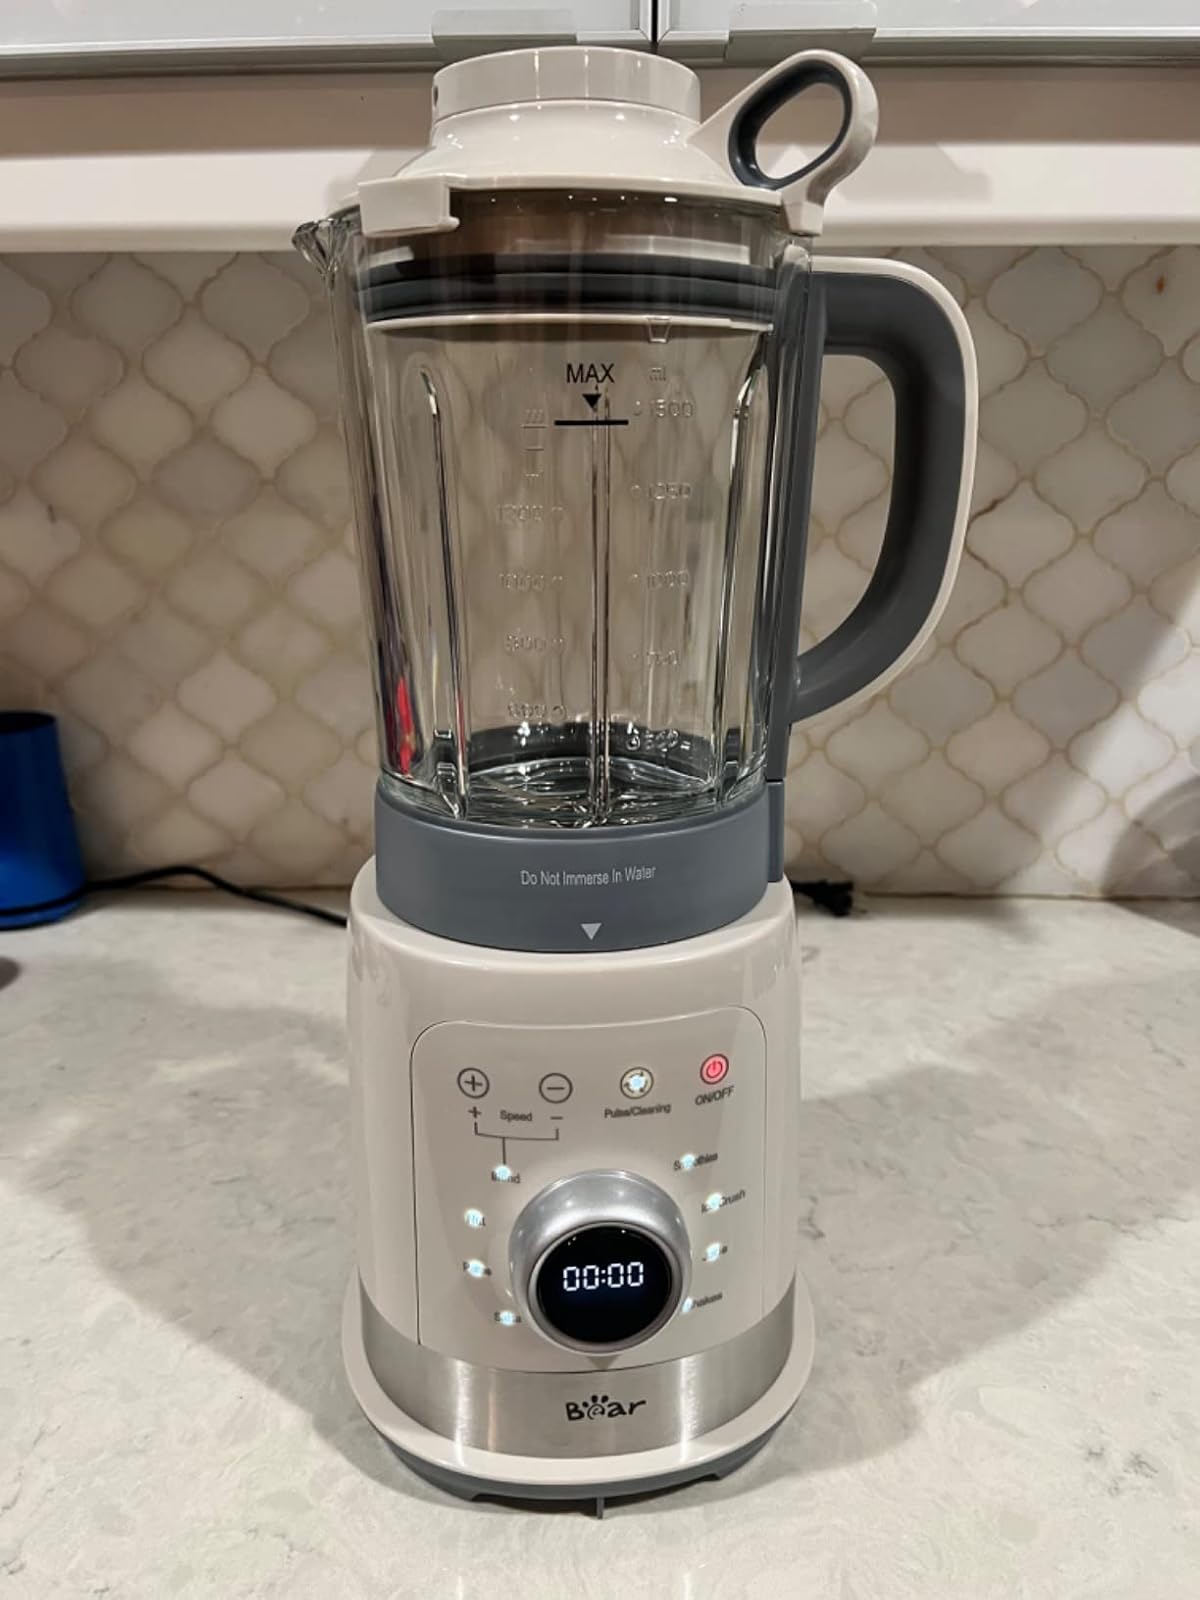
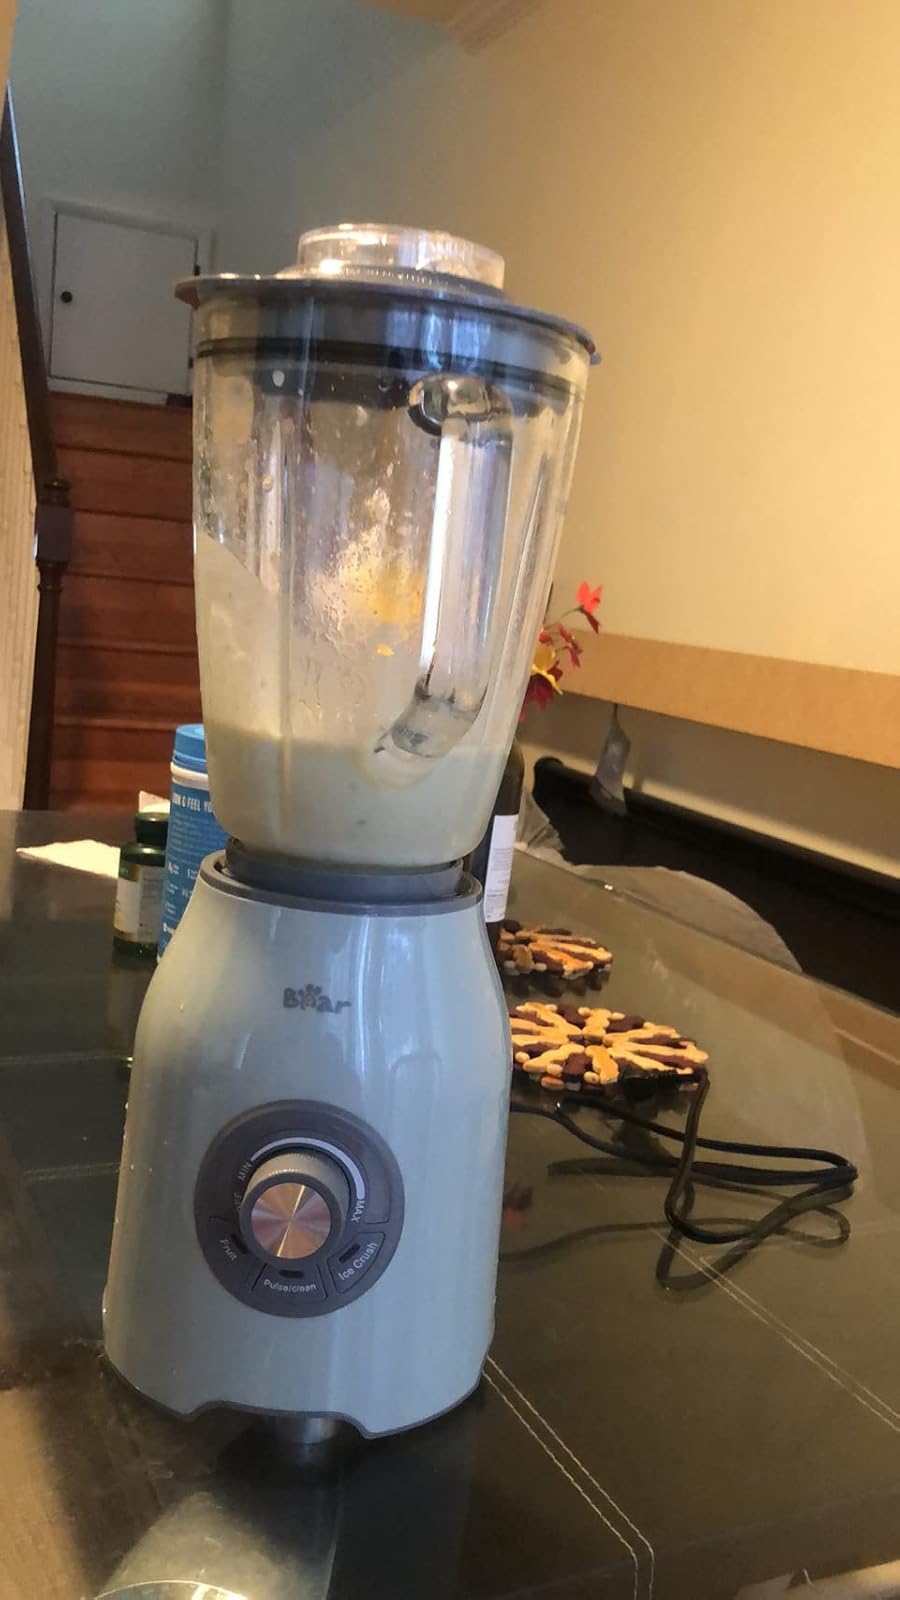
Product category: items_blender
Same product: no